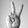
ASL letter: V